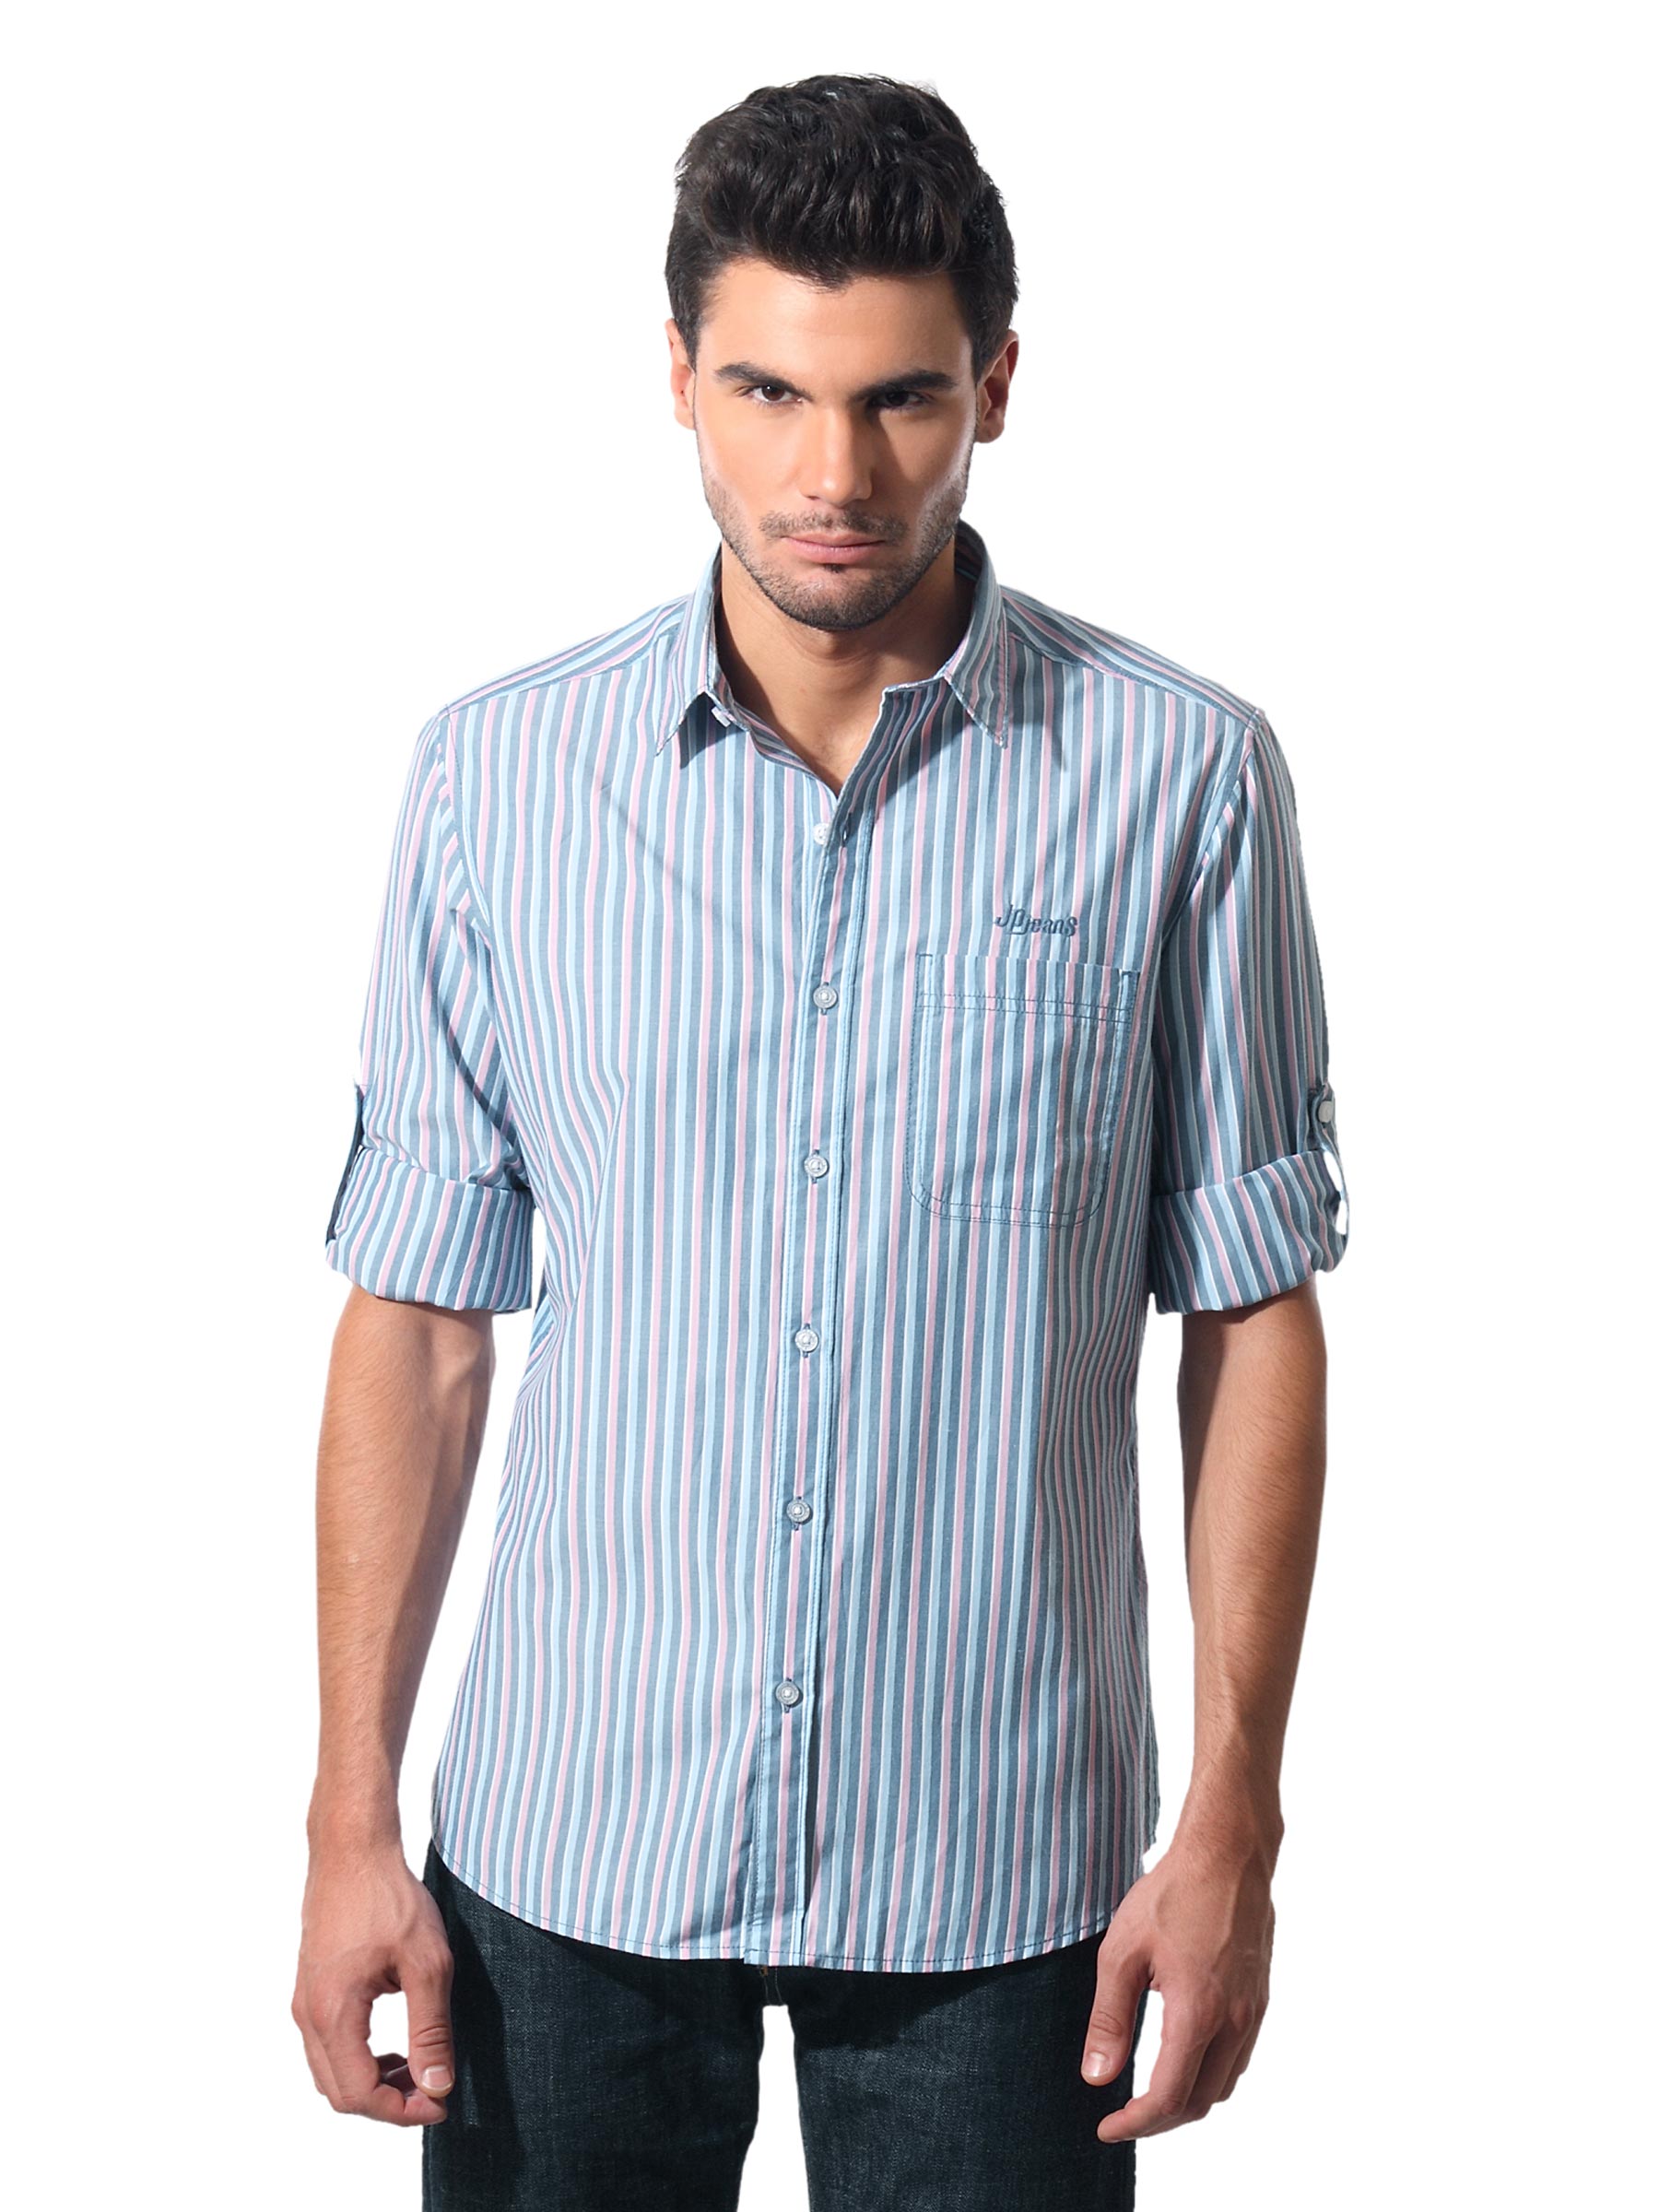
John Players Men Grey Striped Shirt
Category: Apparel / Topwear / Shirts
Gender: Men
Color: Grey
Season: Summer 2012
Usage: Casual